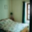
Label: bed